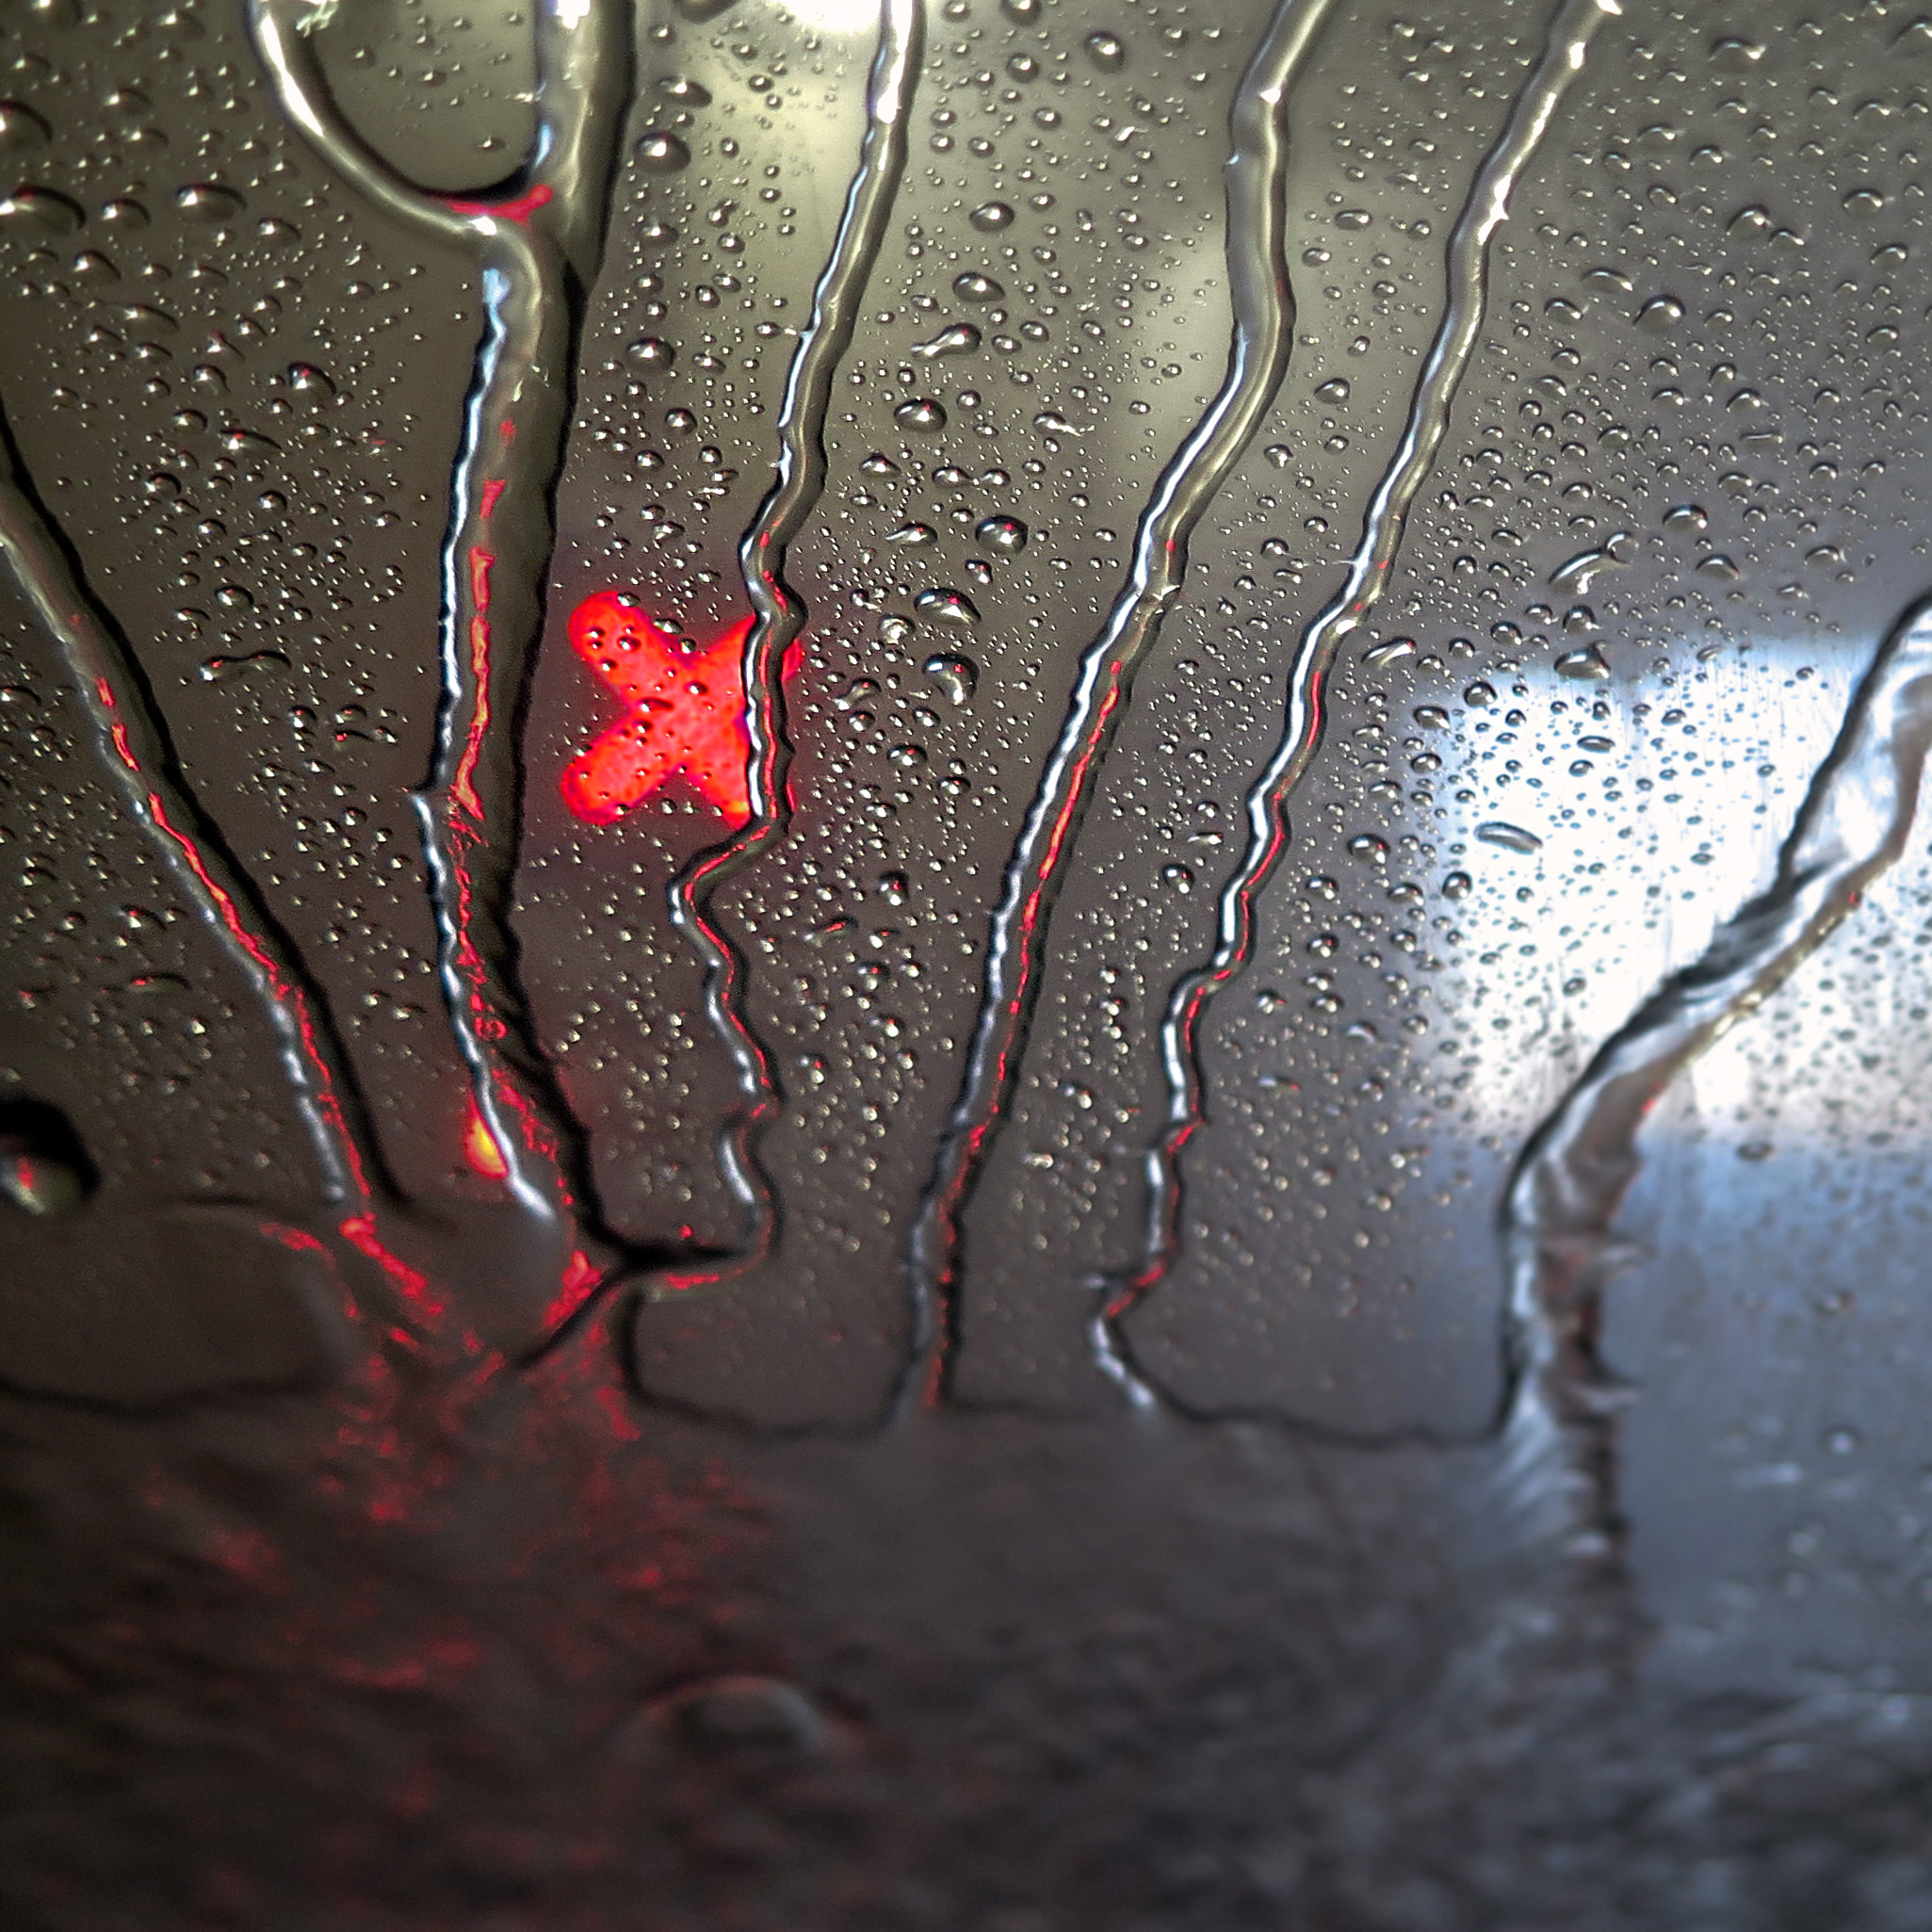
water, light, glass, ice, reflection, red, color, darkness, close up, 2015, drops, x, carwash, 365, solanocounty, 3652015imstillstanding, vacaville, macro photography